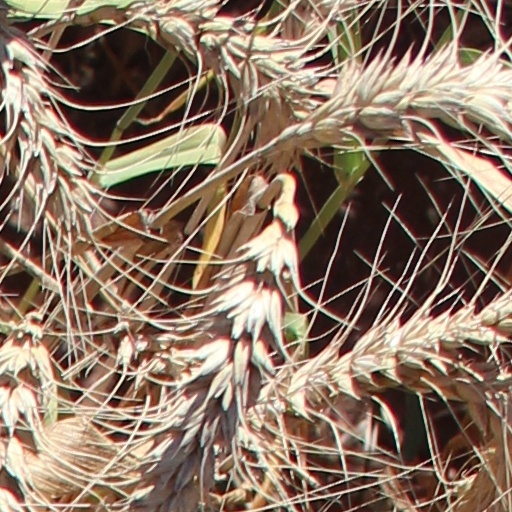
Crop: wheat